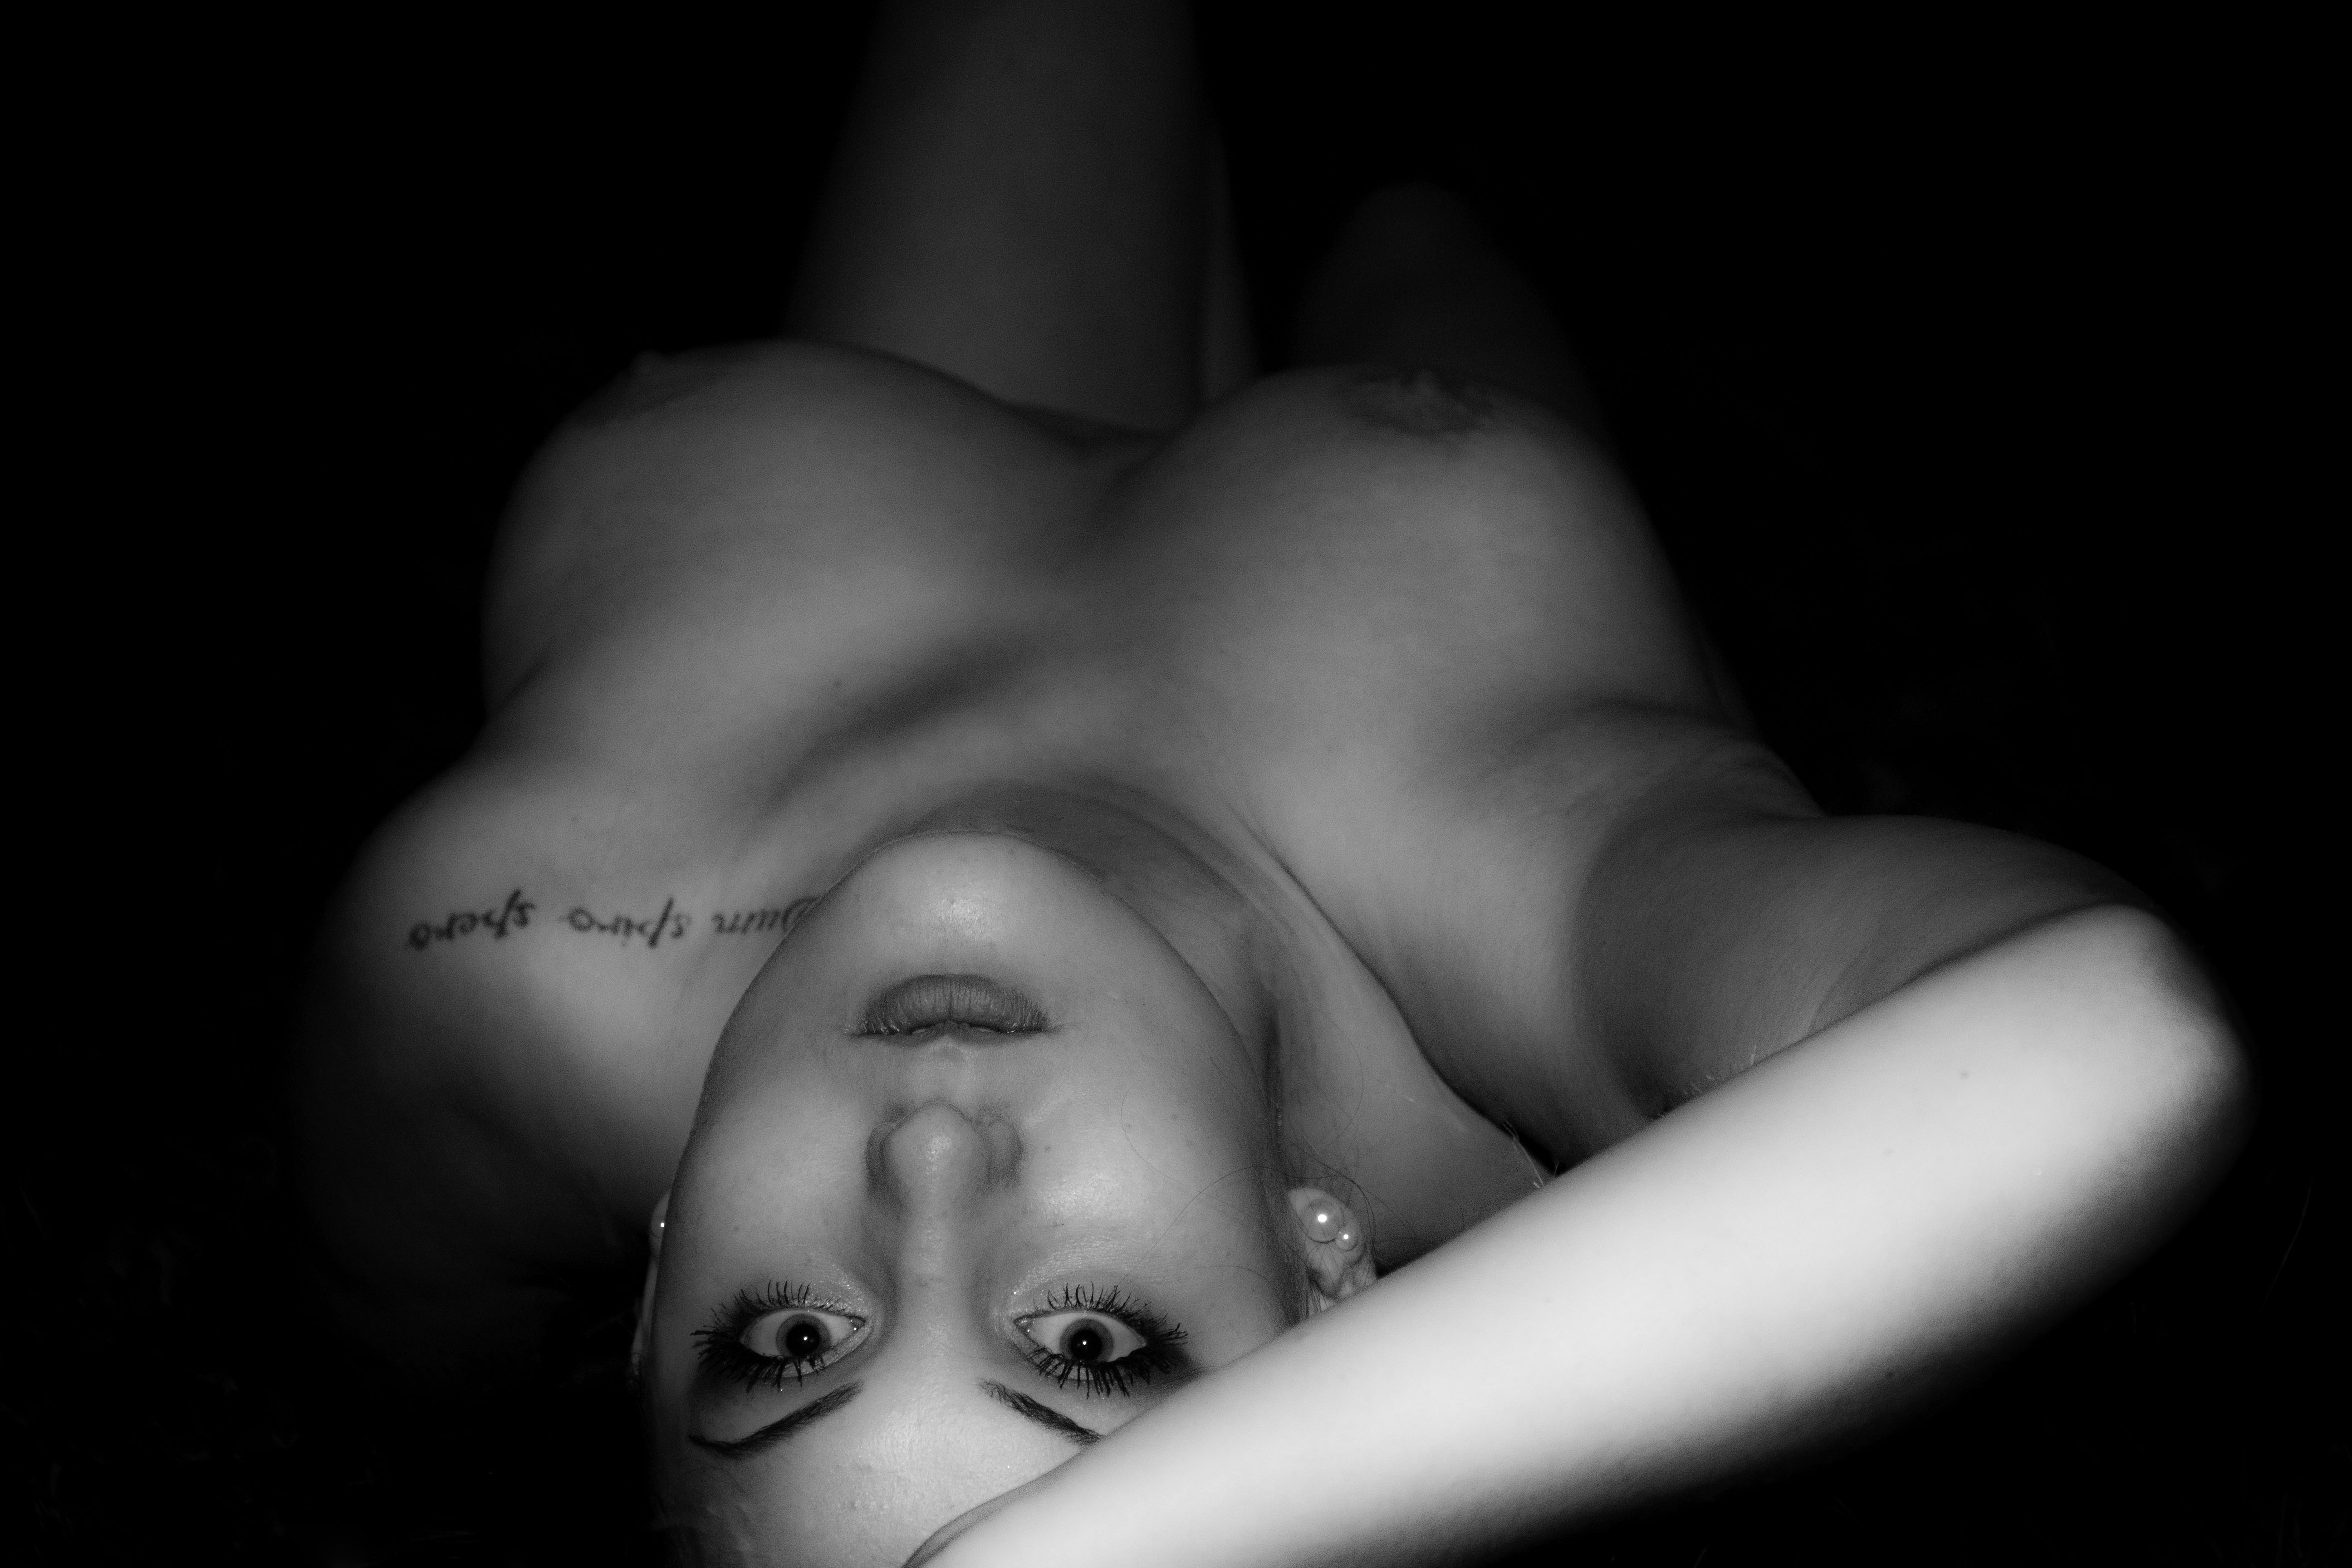
hand, person, black and white, girl, woman, white, photography, portrait, young, finger, child, darkness, black, monochrome, lady, facial expression, mouth, make up, close up, human body, face, eyes, infant, eye, head, skin, lips, beauty, beautiful, sexy, elegant, image, organ, naked, elegance, shading, emotion, tenderness, act, erotica, black and white photo, sense, monochrome photography, portrait photography, tvrd sv tlo, art model